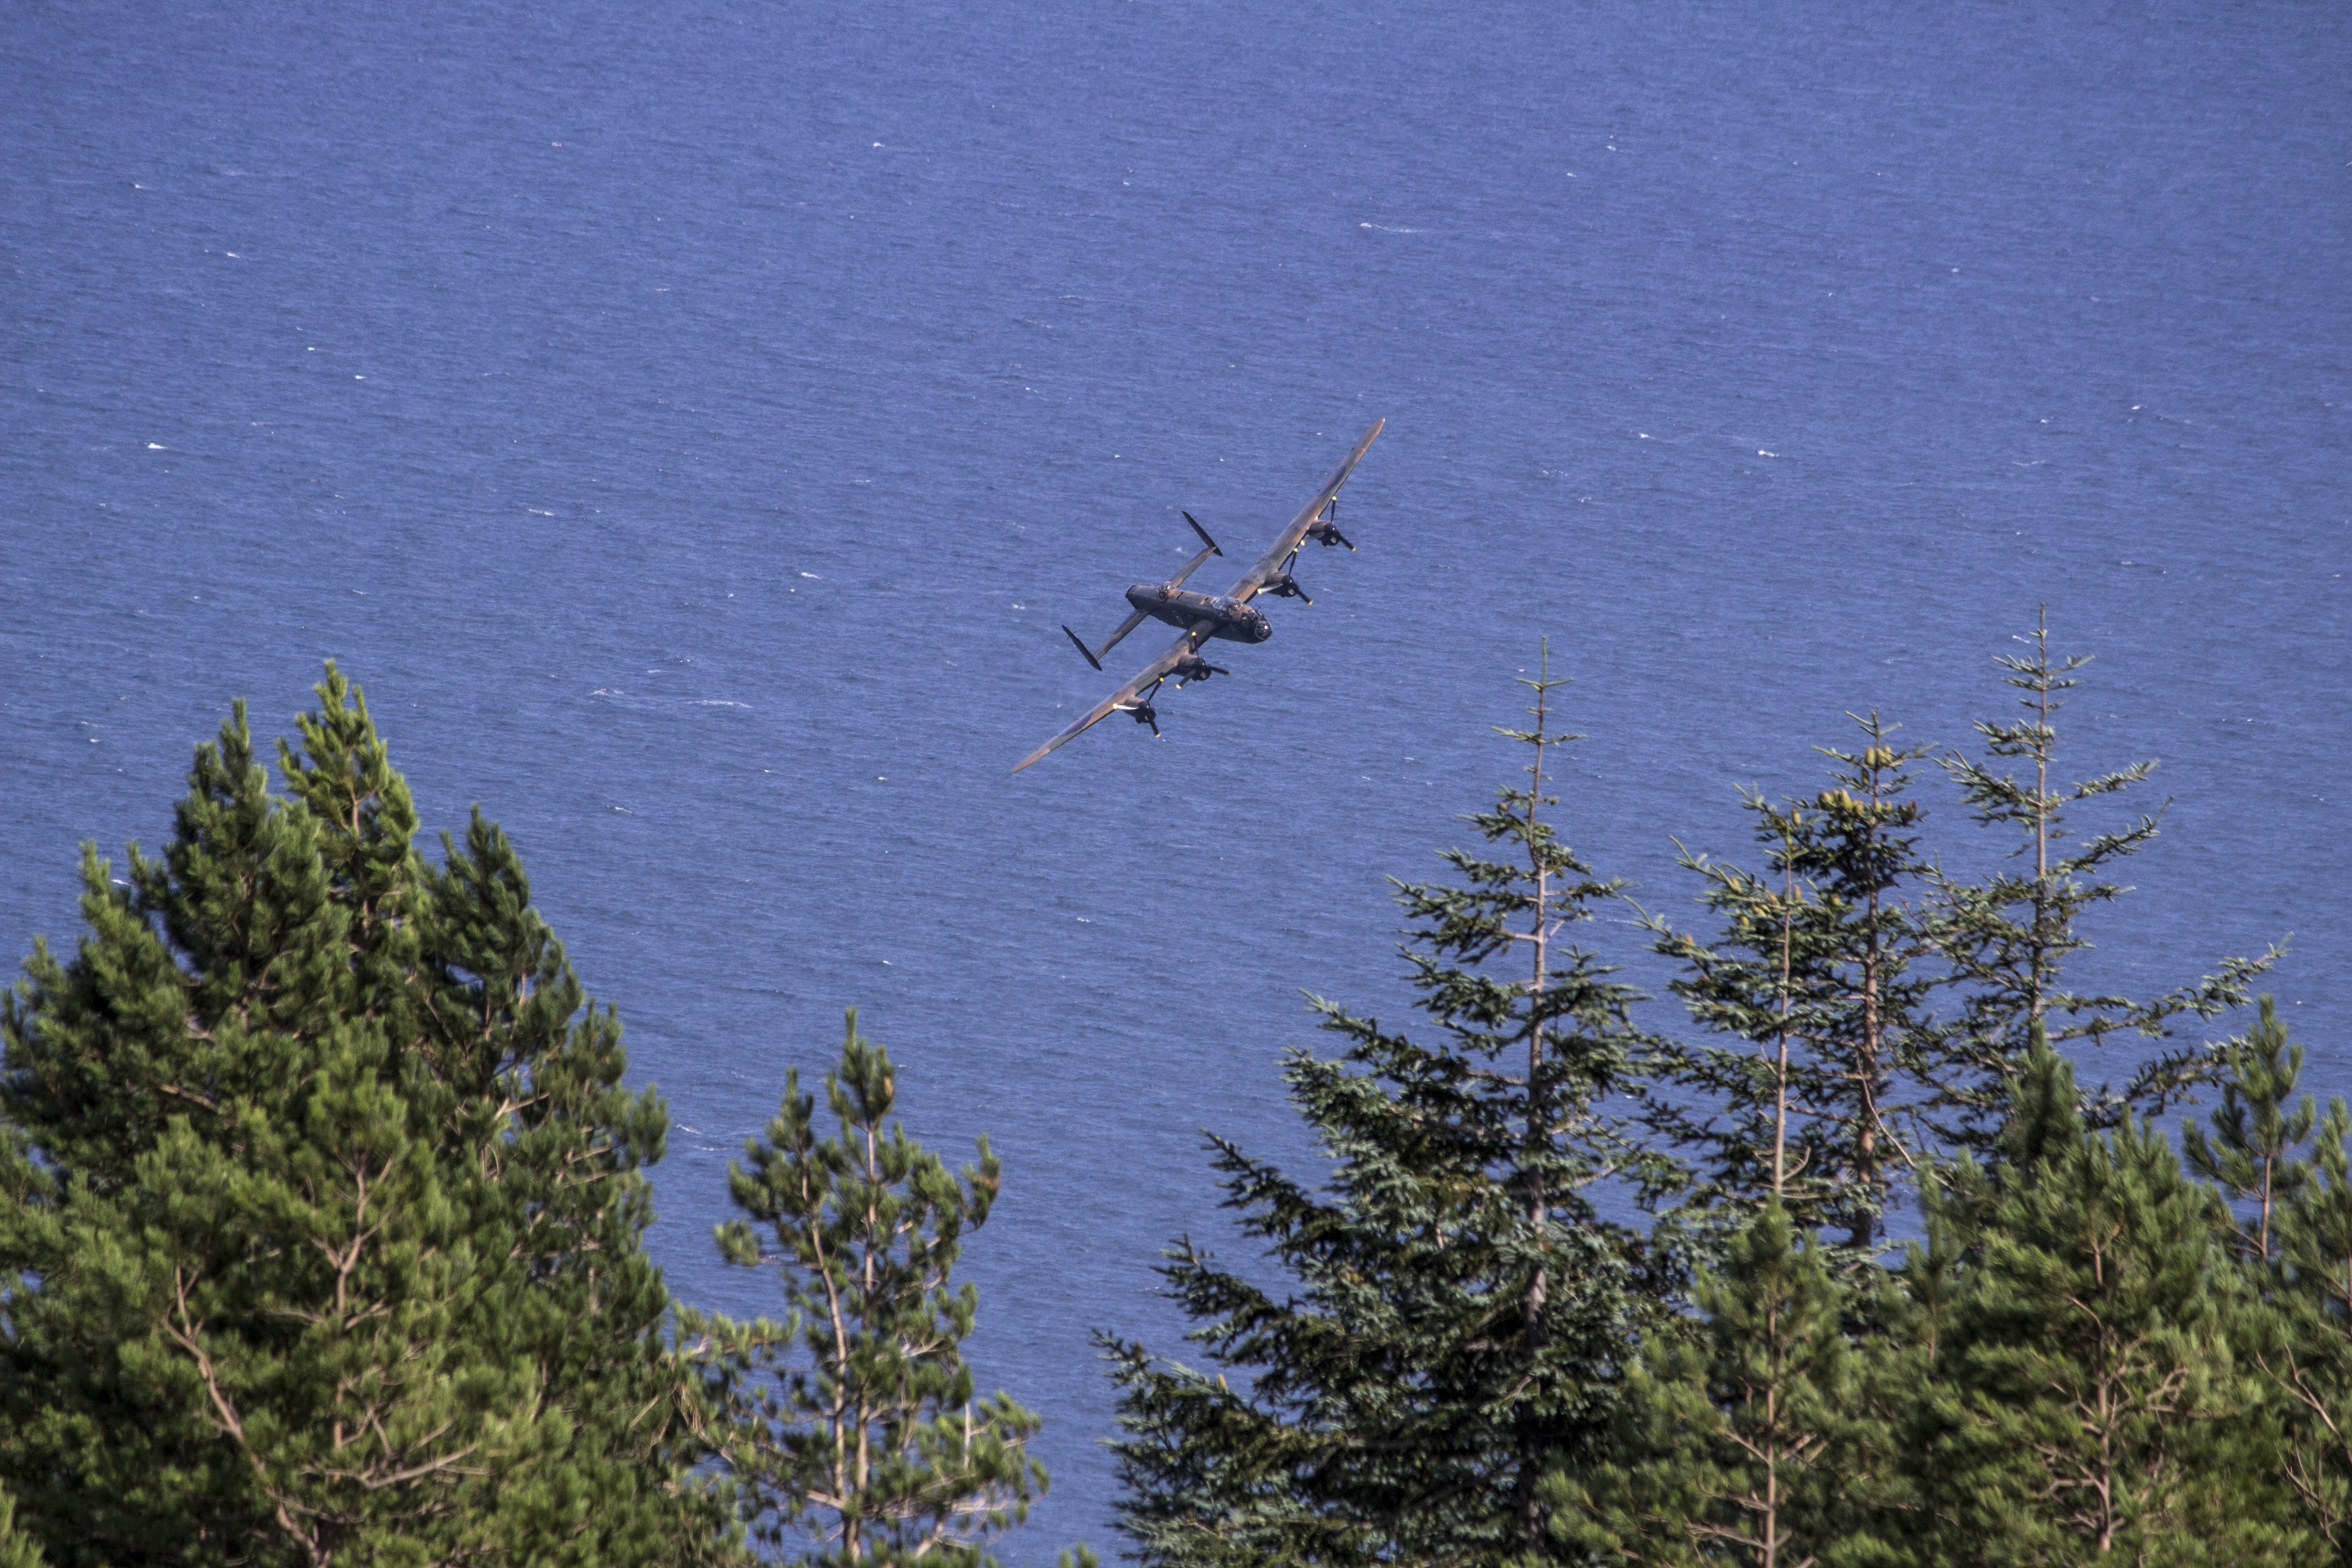
bird, flying, airplane, plane, aircraft, show, eagle, bird of prey, display, lancaster, special, airshow, bomber, raf, air show, atmosphere of earth, perching bird